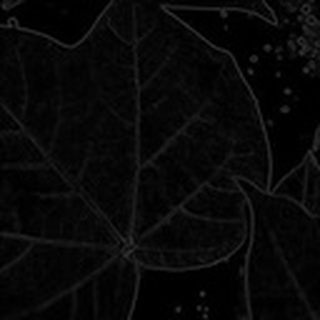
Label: healthy_cotton